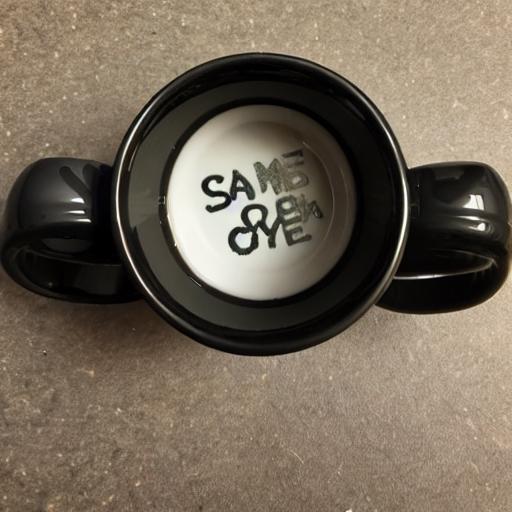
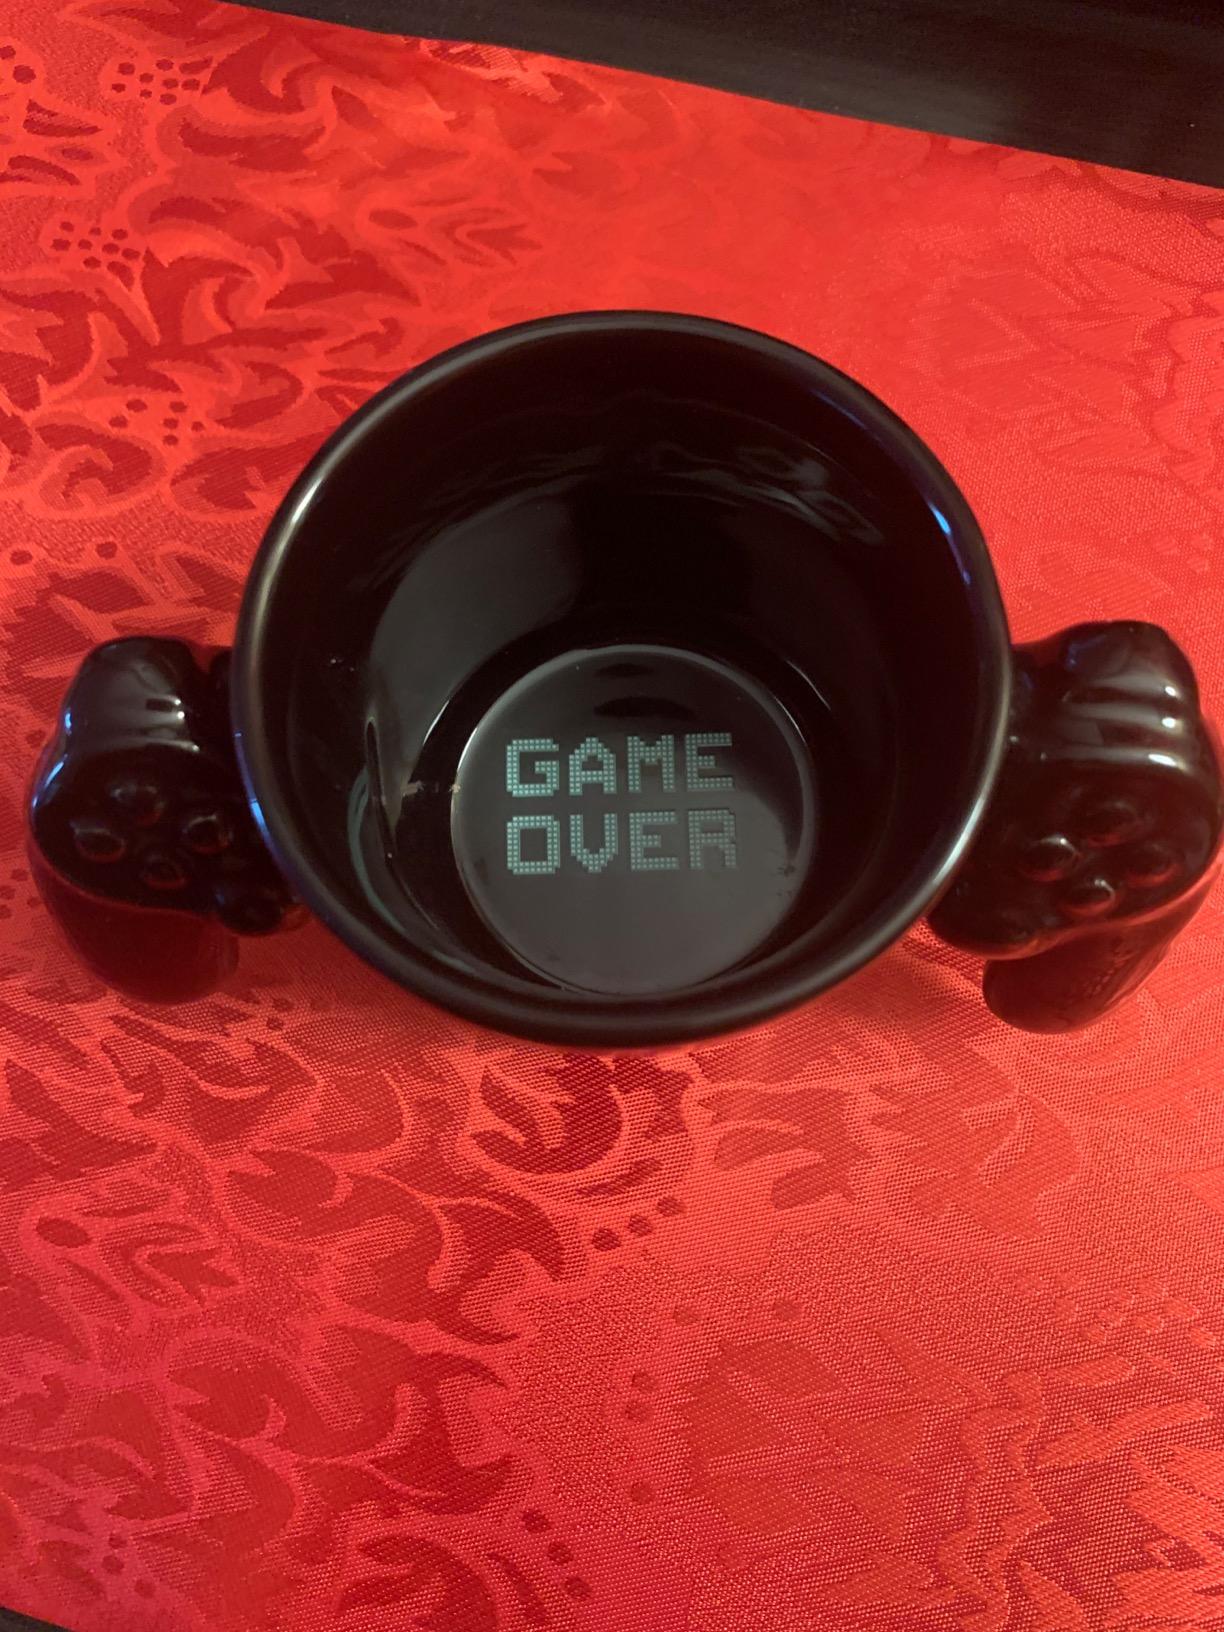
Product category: items_mug
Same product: no